Albanian nationalism in North Macedonia

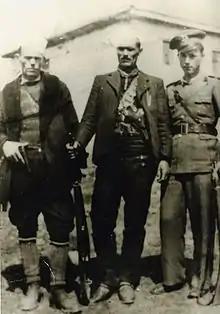
Xhem Hasa (centre) with his brothers, Musli Hasa (left) and Abdullah Hasa (right)

Ottoman rule ended in 1912 during the Balkan Wars and Macedonia with its Albanian population became part of Serbia. The end of First World War led to Albanians in Macedonia becoming part of Yugoslavia. The "Kaçak movement" made up of armed Albanian guerilla fighters resisting Serb forces was active in western Macedonia during the 1920s before being suppressed toward the end of the decade. The movement contributed to the development of an Albanian national consciousness in Macedonia. The Albanian language was prohibited by Yugoslav authorities and some Albanians were made to emigrate. Secular education in the Albanian language within Macedonia and other areas in Yugoslavia with an Albanian population was banned. With the onset of World War Two, western Macedonia was annexed by Axis Italy to their protectorate of Albania creating a Greater Albania under Italian control. Italian authorities in western Macedonia allowed the use of the Albanian language in schools, university education and administration. In western Macedonia and other newly attached territories to Albania, non-Albanians had to attend Albanian schools that taught a curriculum containing nationalism alongside fascism, and they were made to adopt Albanian forms for their names and surnames. Some Albanians in western Macedonia joined the "Balli Kombëtar", most notable being Xhem Hasa who alongside his forces collaborated with the Axis powers on various operations targeting communist Albanian and Macedonian partisans.